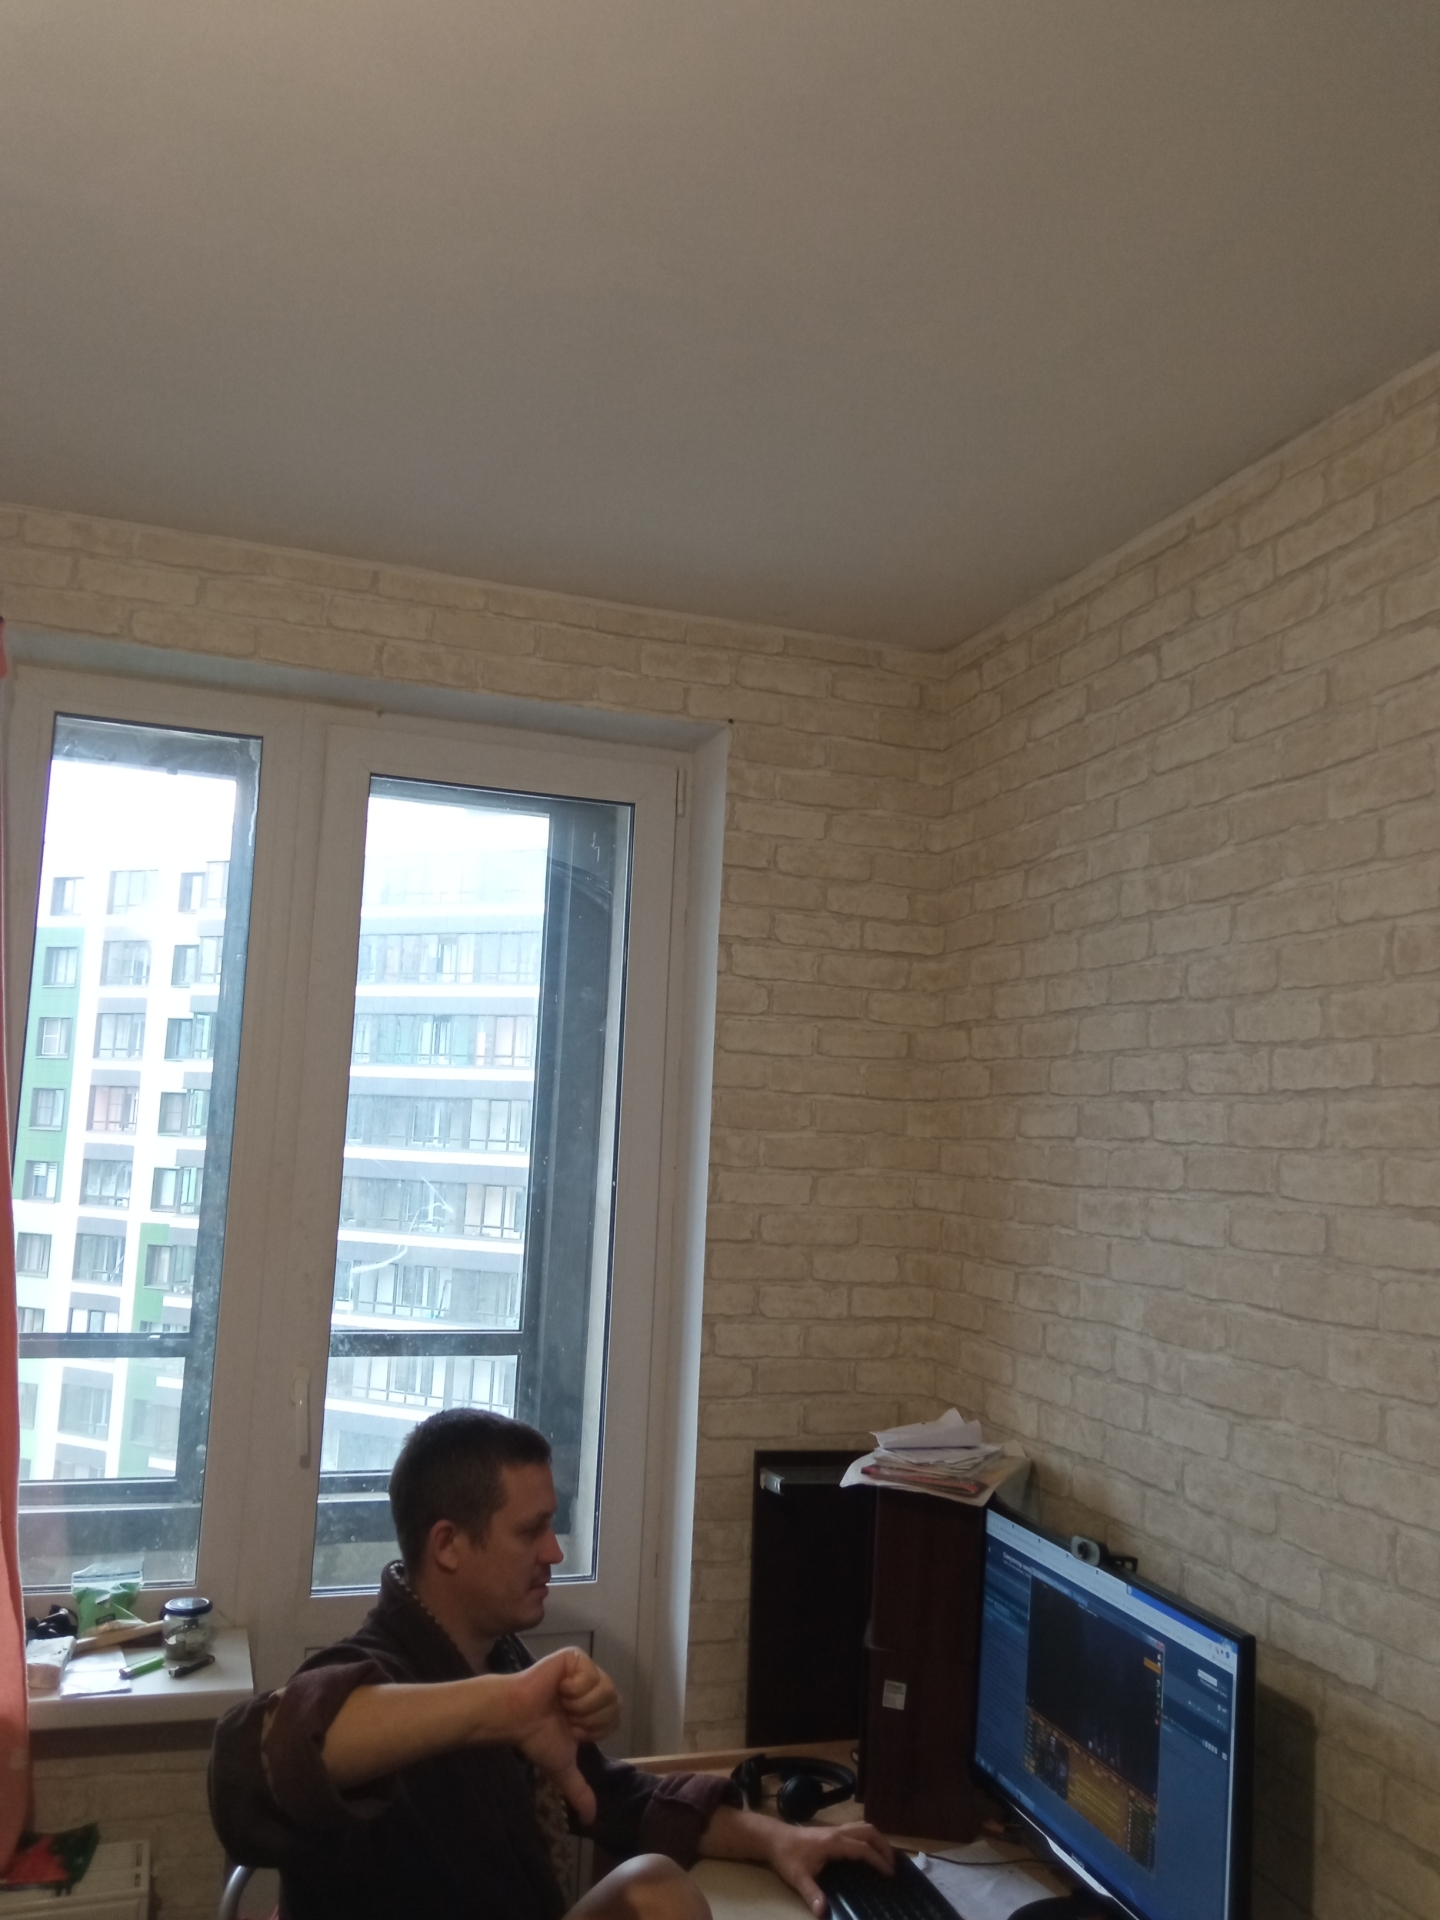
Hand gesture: dislike